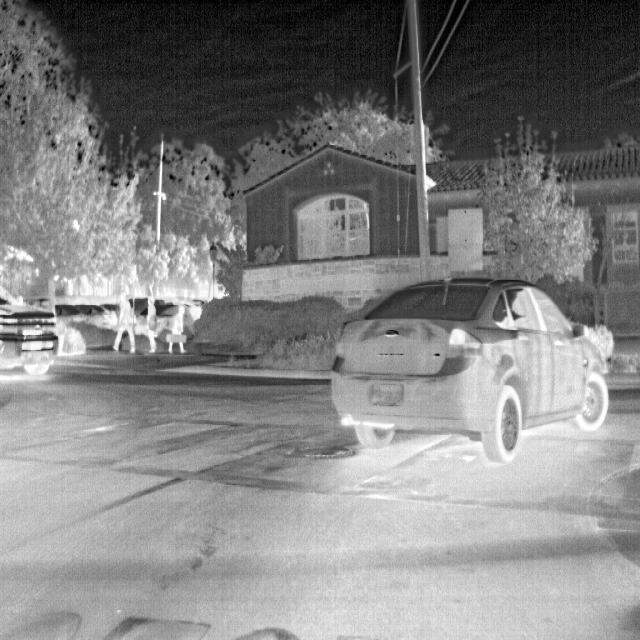
Detected objects:
label: person
label: person
label: person